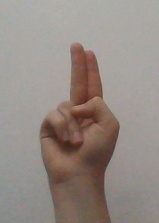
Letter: taa